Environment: real
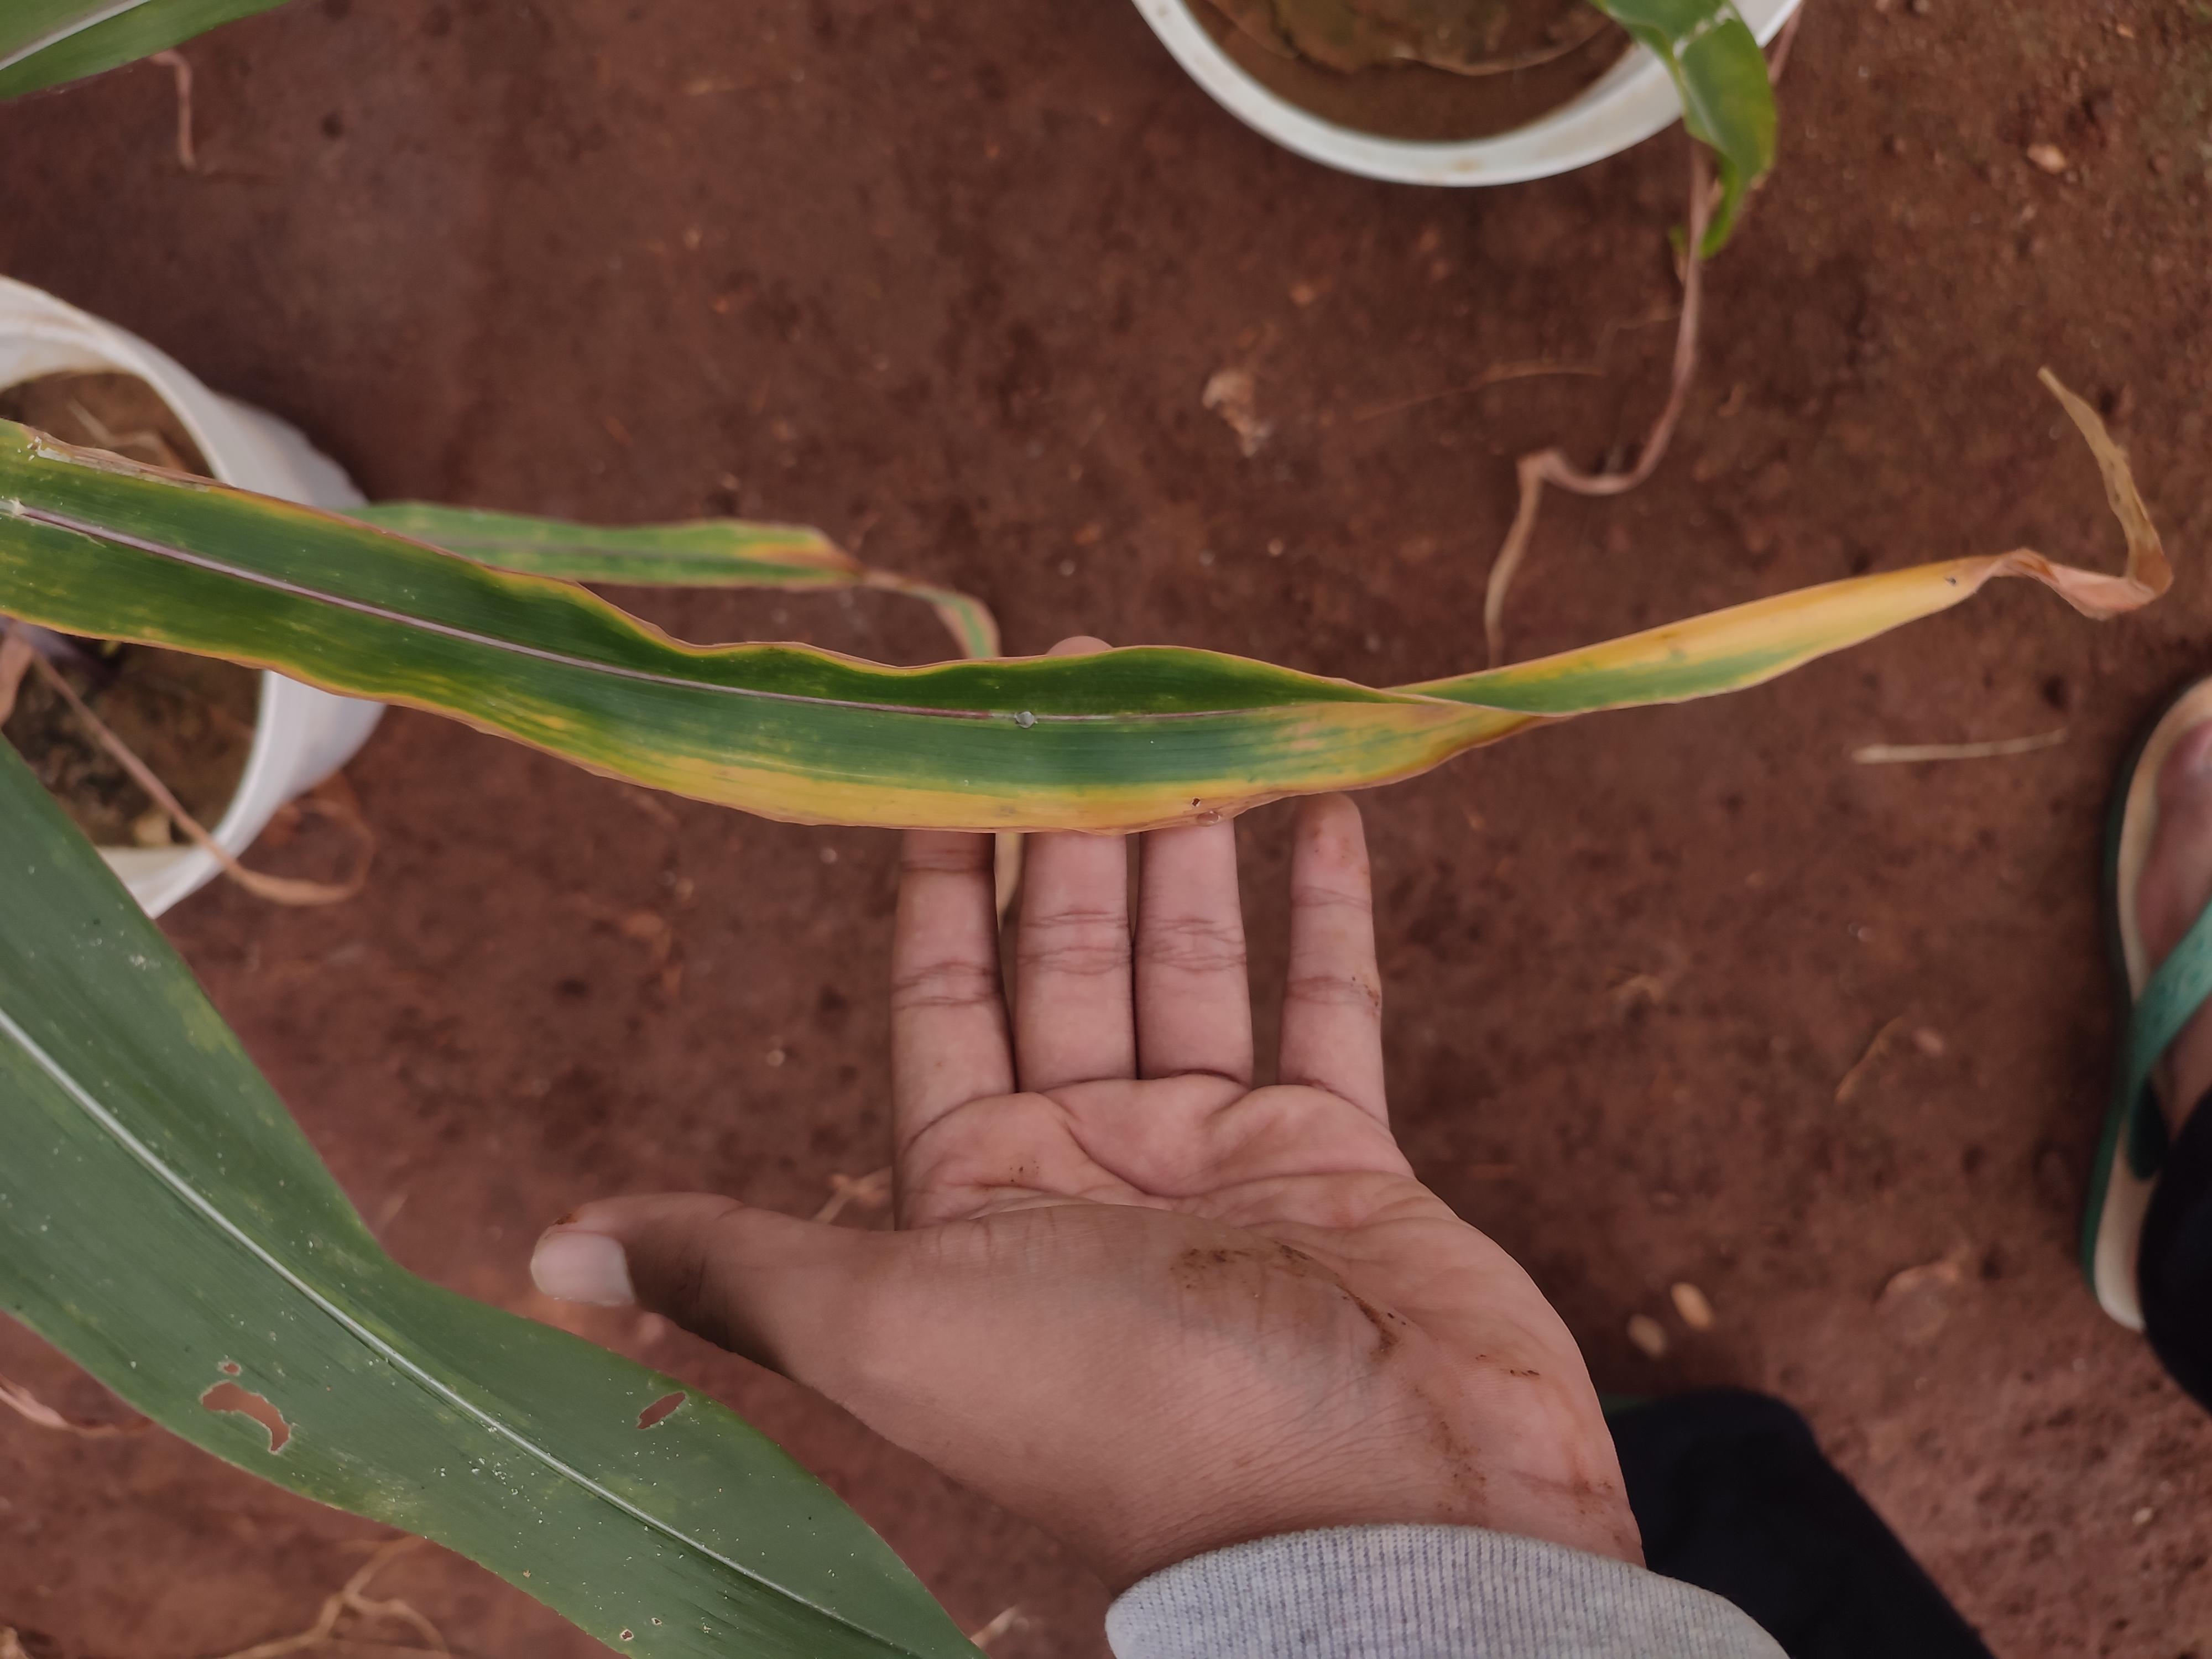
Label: potassium_deficiency